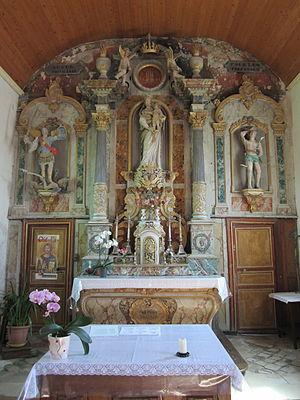
La Haye-d'Ectot, Manche
La Haye-d'Ectot est une commune française située sur la Côte des Isles dans le département de la Manche en région Normandie, peuplée de 257 habitants.